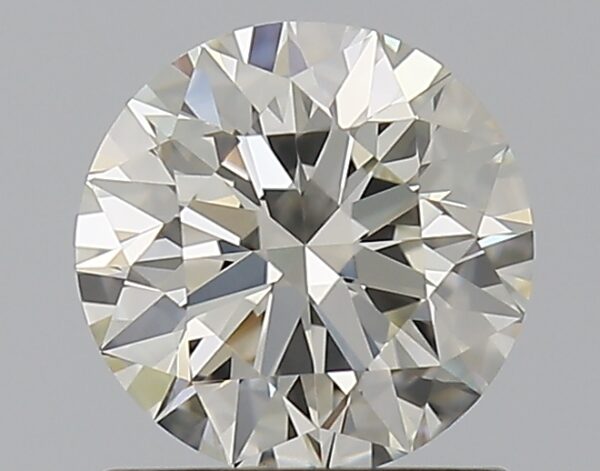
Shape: round
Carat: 0.9
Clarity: VVS1
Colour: J
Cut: EX
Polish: EX
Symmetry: EX
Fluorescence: ST
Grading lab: GIA
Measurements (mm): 6.17 x 6.18 x 3.86